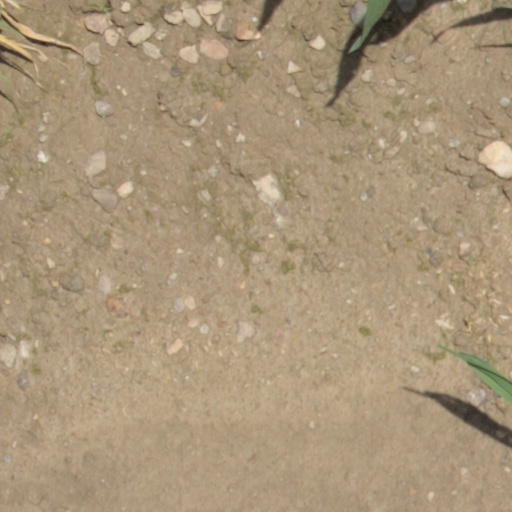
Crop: wheat